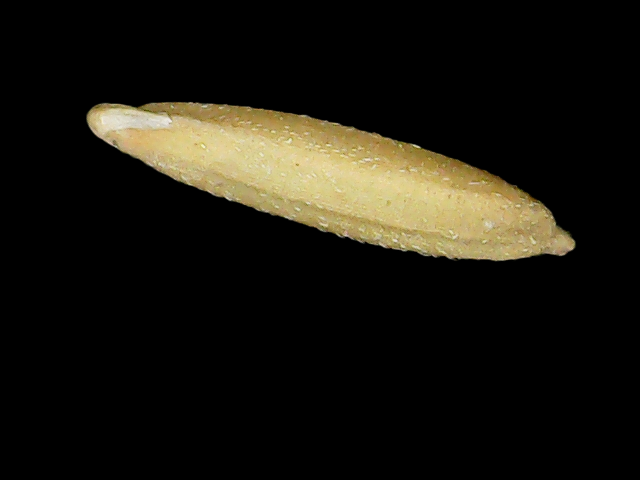
Rice variety: Binadhan16